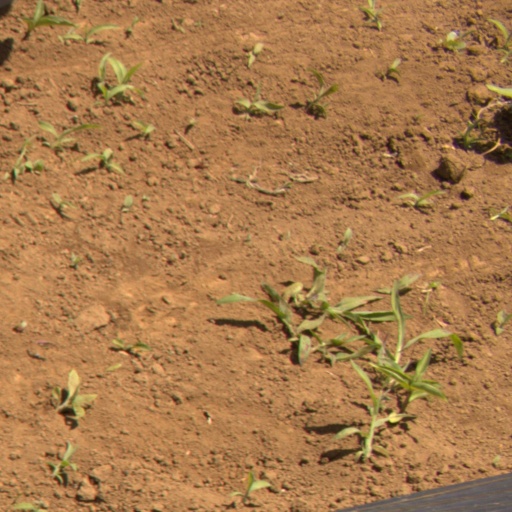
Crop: Jerusalem artichoke